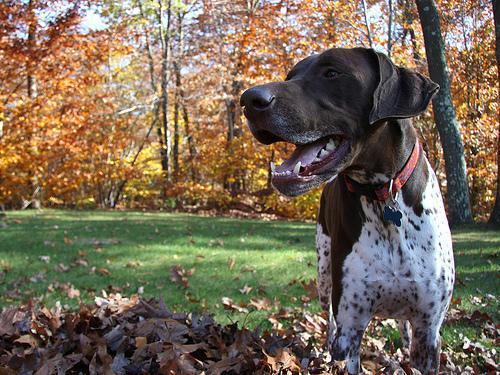
german shorthaired